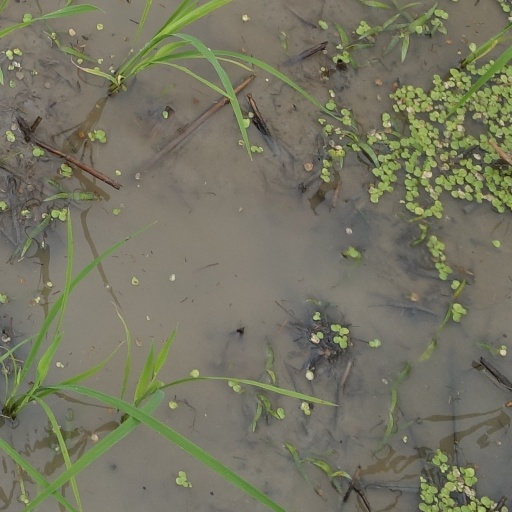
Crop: rice